History of Tobago

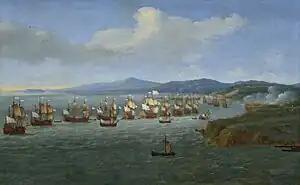
First Battle of Tobago, 3 March 1677

After the end of that war, a new Dutch colony was established in 1676, but was attacked by the French in March of the following year. The resulting naval battle resulted in serious losses on both sides, and the French forces withdrew, but returned the following year, captured the island, and destroyed the settlement. Fresh Courlander attempts to establish a colony in Tobago in 1680 and 1681 were abandoned in 1683. A final Courlander attempt to settle the island in 1686 was largely abandoned by 1687; the last mention of the colony was a small group of settlers encountered by a Danish ship in 1693.